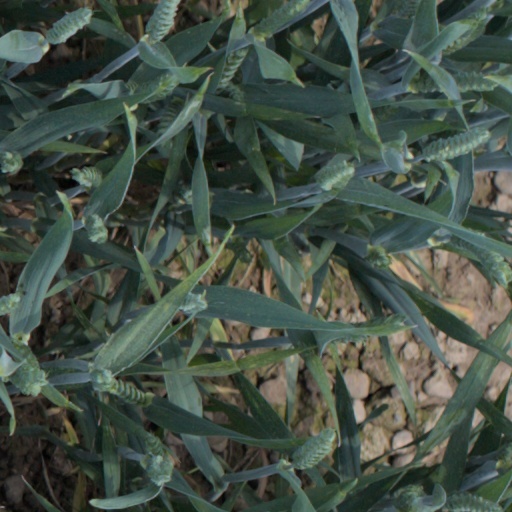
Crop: wheat